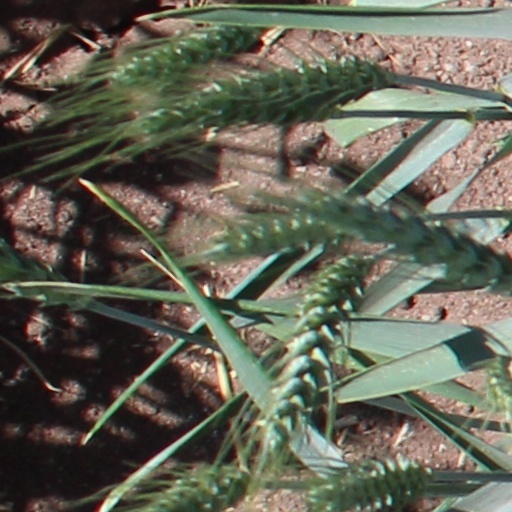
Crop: wheat